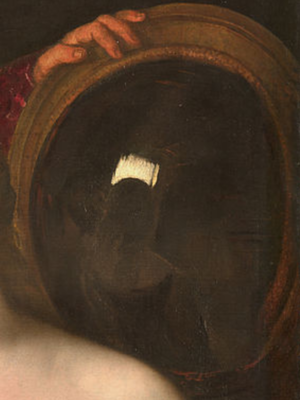
Vue du dos de la femme et de l'intérieur de l'habitation
Spleen I est la pièce LXXV du recueil Les Fleurs du mal de Charles Baudelaire. Ce sonnet exprime la tristesse mortifère d'un jour d'hiver glacial et pluvieux. Le monde des vivants y dialogue de façon inquiétante avec l'au-delà. Témoin passif et solitaire accompagné de son seul chat, le poète relate cet échange sinistre.
La Femme au miroir est une peinture à l'huile sur toile réalisée par le peintre italien Titien vers 1515. Conservé au musée du Louvre à Paris, le tableau fait l'objet de plusieurs répliques de la main même du maître ou de son atelier dont une est conservée à la pinacothèque du château de Prague, en République tchèque, et l'autre au musée national d'art de Catalogne, à Barcelone en Espagne.